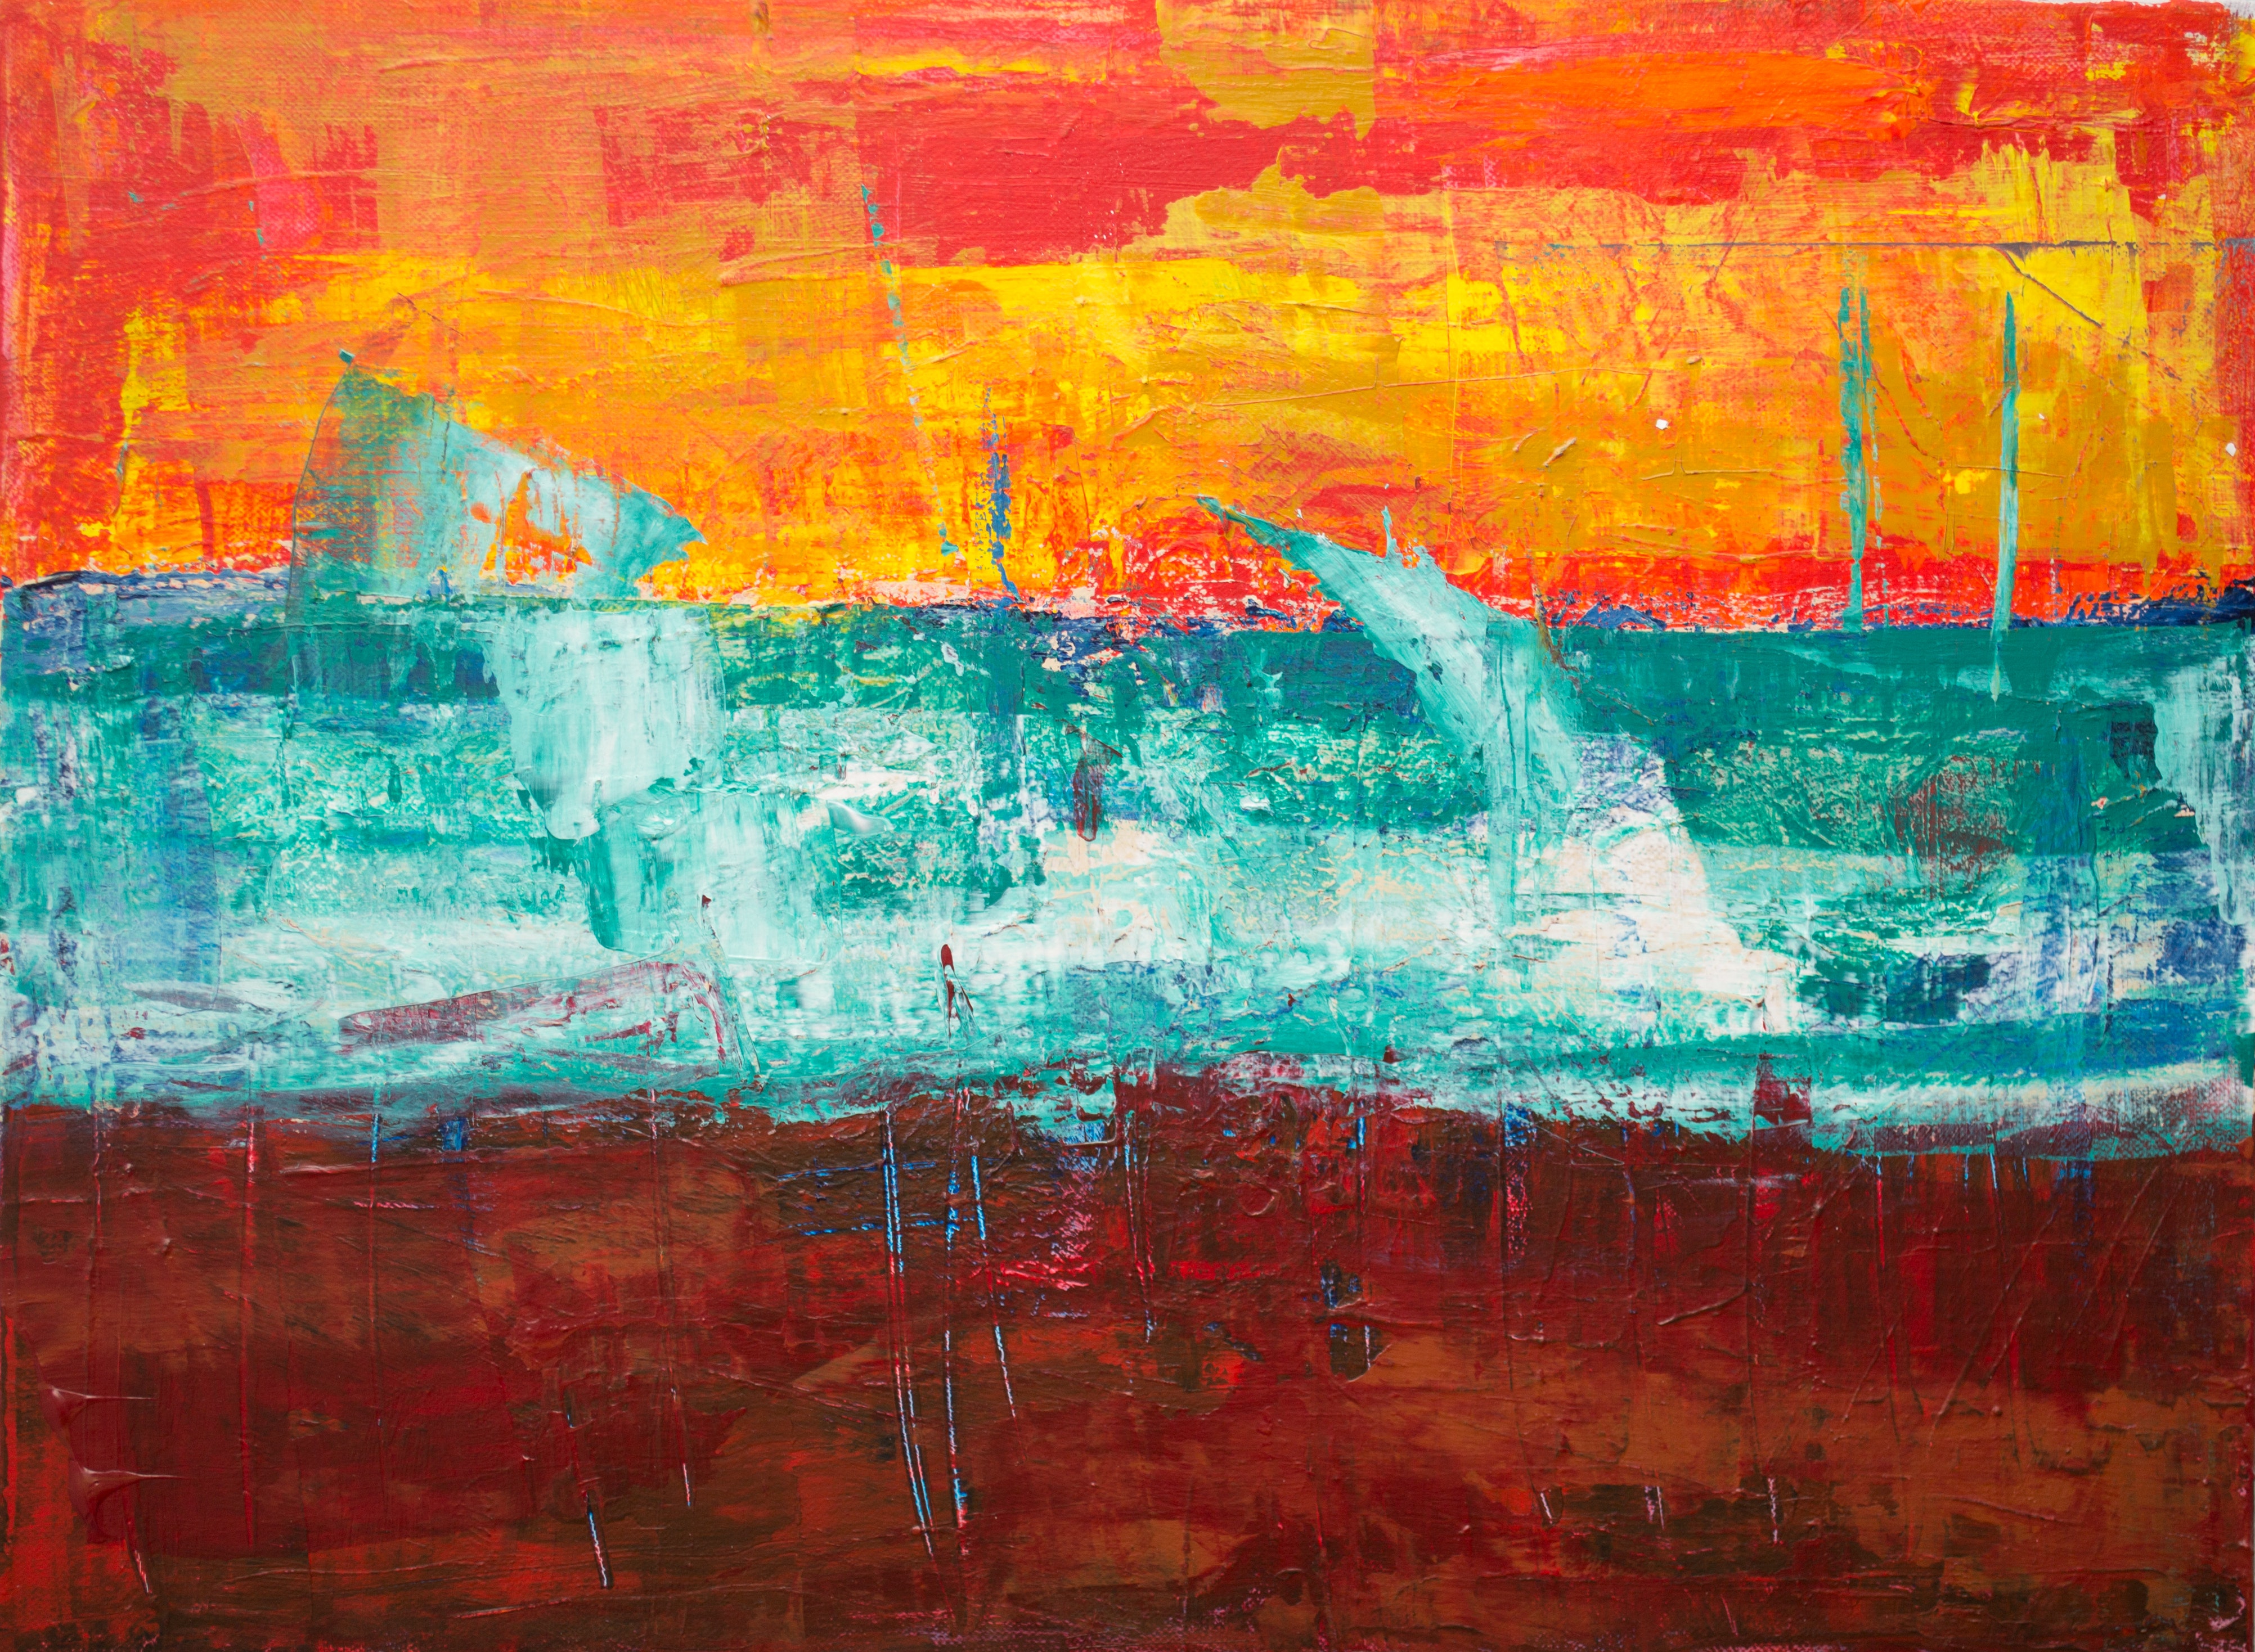
modern art, painting, art, acrylic paint, visual arts, watercolor paint, paint, horizon, artwork